Fruit preserves

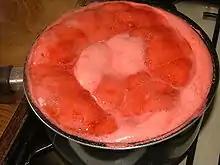
Jam being made in a pot

Marmalade is a fruit preserve made from the juice and peel of citrus fruits boiled with sugar and water. It can be produced from lemons, limes, grapefruits, mandarins, sweet oranges, bergamots and other citrus fruits, or any combination thereof. Marmalade is distinguished from jam by the inclusion of citrus peel, and the use of more water, in which respect it resembles a jelly. It is distinguished from a jelly by containing pieces of fruit peel.